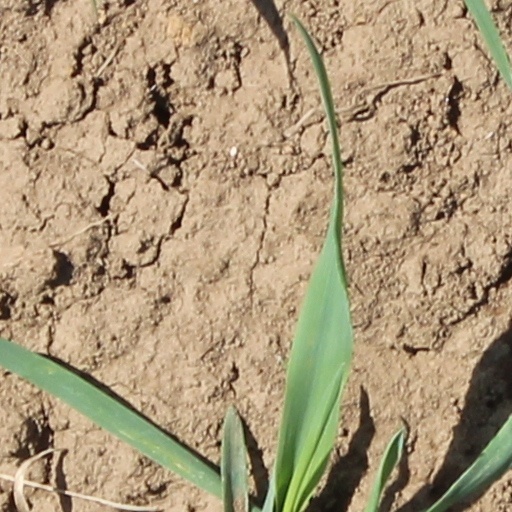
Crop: wheat